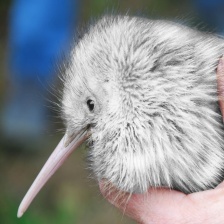
Species: KIWI
Scientific name: APTERYX